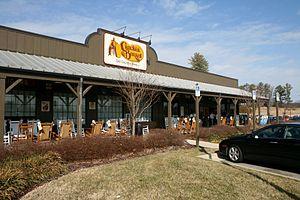
Cracker Barrel Old Country Store, Inc. est une chaîne américaine de restaurants combinés avec une boutique cadeaux sur le thème de la culture des États du Sud. La société est fondée par Dan Evins en 1969. Il ouvre son premier commerce à Lebanon au Tennessee, qui est toujours le siège de la société. Les magasins de la chaîne sont tout d'abord placés près des sorties d'autoroutes dans le Sud-Est et le Midwest des États-Unis, avant de se répandre dans tout le pays durant les années 1990 et 2000. En date du 18 septembre 2012, la chaîne exploitait 620 magasins dans 42 États.